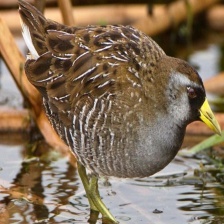
Species: SORA
Scientific name: PORZANA CAROLINA
ImageNet parent category: european_gallinule